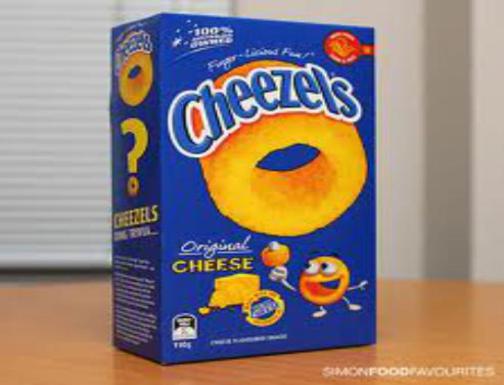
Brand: cheezels
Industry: Food